Sophie Delila

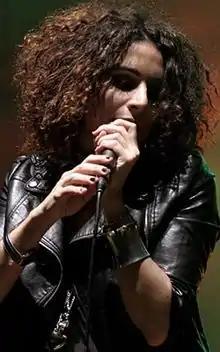
Sophie Delila Performing in 2009

Sophie Delila (born 7 August 1983), is a London-based French recording artist, songwriter, musician and producer currently signed to Universal Music.